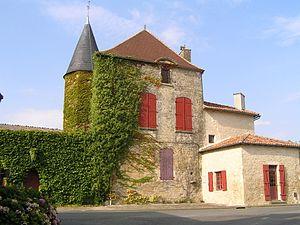
château à Raix
Raix est une commune du sud-ouest de la France, située dans le département de la Charente.